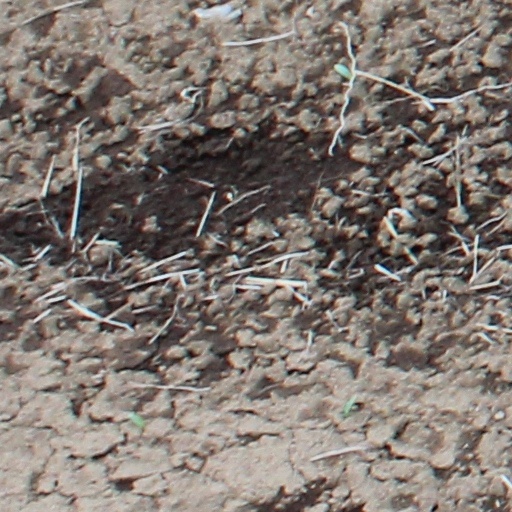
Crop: wheat